HMS Julia (1806)

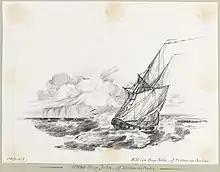
H.M. sloop "Julia" off Tristan da Cunha, asketch by midshipman C. W. Browne

"Julia" was stationed at Ascension Island when Jones in 1817 received orders to sail her to Tristan da Cunha. She arrived on 28 September, but the weather was bad and she spent two days cruising off Falmouth Bay.